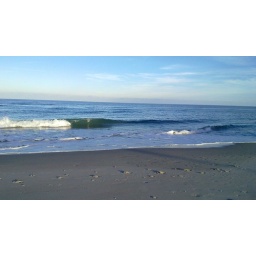
The Atlantic coast in Melbourne, Florida. Are those footprints in the sand ;)